Diocese of Salisbury

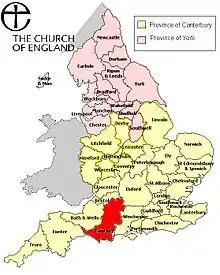
Map of the dioceses of the Church of England showing Salisbury diocese in red

The Diocese of Salisbury is a Church of England diocese in the south of England, within the ecclesiastical Province of Canterbury. The diocese covers the historic county of Dorset (which excludes the deaneries of Bournemouth and Christchurch, which fall within the Diocese of Winchester as they were historically in Hampshire), most of Wiltshire (excepting an area in the north and Swindon), and the Channel Islands of Jersey and Guernsey. The diocese is led by Stephen Lake, Bishop of Salisbury, and by the diocesan synod. The bishop's seat is at Salisbury Cathedral.